Botallack Mine

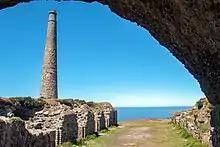
Arsenic labyrinth at Botallack

The engine houses in the Crowns section of Botallack Mine are set low down the cliffs north of Botallack. There are two engine houses and the remains of another pair on the cliff slopes above; the mine extends for about 400 metres out under the Atlantic ocean; the deepest shaft is 250 fathoms (about 500 metres) below sea level. The workings of Botallack Mine extend inland as far as the St Just to St Ives road, and at times included Wheal Cock further to the north-east.